KTNO (AM)

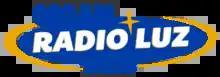
Logo before translator sign on

In 2019, Salem announced it would sell co-owned KTNO to Catholic broadcaster Immaculate Heart Media, Inc. On October 21, 2019, Salem discontinued its Financial News/Talk format on AM 620 and moved its Spanish Christian format known as "Radio Luz" from KTNO to KEXB. In addition, KEXB's call sign was switched to KTNO, while the KEXB call letters were warehoused on the former KTNO.